Cranbourne railway station

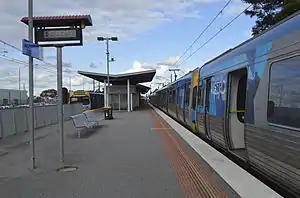
Southbound view from Platform 1, with Comeng trains on both platforms, August 2014

Cranbourne railway station is a commuter railway station and the terminus of the Cranbourne line, which is part of the Melbourne railway network. It serves the south-eastern suburb of the same name, in Melbourne, Victoria, Australia, and opened on 1 October 1888. The station was closed between 24 July 1993 and 24 March 1995, and the current station was opened in 2008.